Musée des Beaux-Arts de Quimper

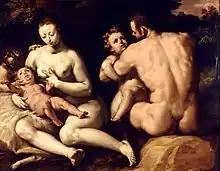
Cornelis Cornelisz van Haarlem, "La première Famille" (around 1582-1592), oil on canvas.

The complete collection of sculptures from French schools from the 17th and 18th centuries and painters such as Lubin Baugin, Pierre Mignard (‘‘La Foi’’ and ‘’L’Espérance’’, 1692), Nicolas Loir, Jean Jouvenet, Nicolas Largillière (‘’Nature morte avec instrument de musique’’, 1695-1700), Noël Hallé (‘’La nuit’’, around 1753), François Boucher (‘’L’Enlèvement de Proserpine’’, 1769), Carle Van Loo, Louis Tocqué, Jean-Honoré Fragonard (‘’Le Combat de Minerve contre Mars’’, around 1771), Louis Jean François Lagrenée (‘’Esther et Assuérus’’, 1775-1780), Claude Joseph Vernet (‘’Marine, clair de lune’’, 1772 and ‘’Le Pêcheur à la ligne’’, 1788), Hubert Robert (‘’Fête de nuit, donnée par la Reine’’, 1782-1783), Antoine-François Callet, Adélaïde Labille-Guiard, or again, Pierre-Henri de Valenciennes (‘’Narcisse se mirant dans l'eau’’ and ‘’Biblis changée en fontaine’’, 1792-1793).